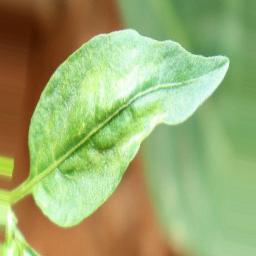
Label: mites_and_trips